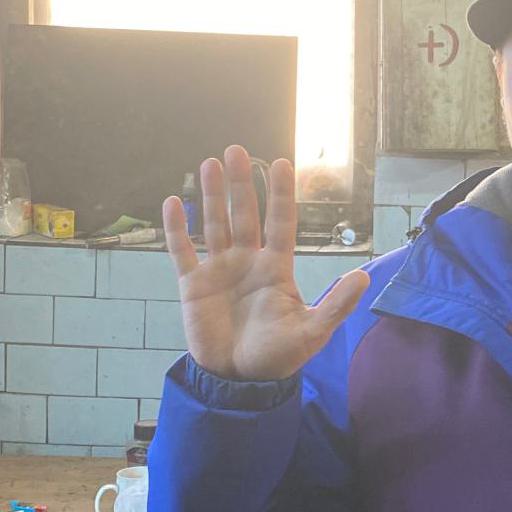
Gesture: palm